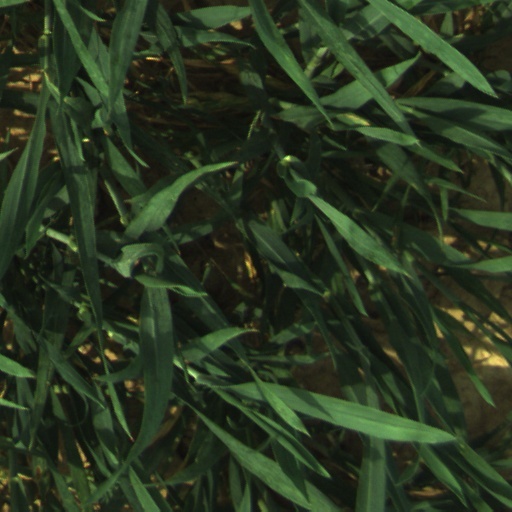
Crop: wheat